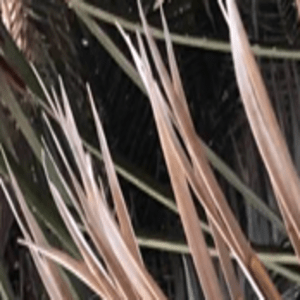
Label: Potassium Deficiency